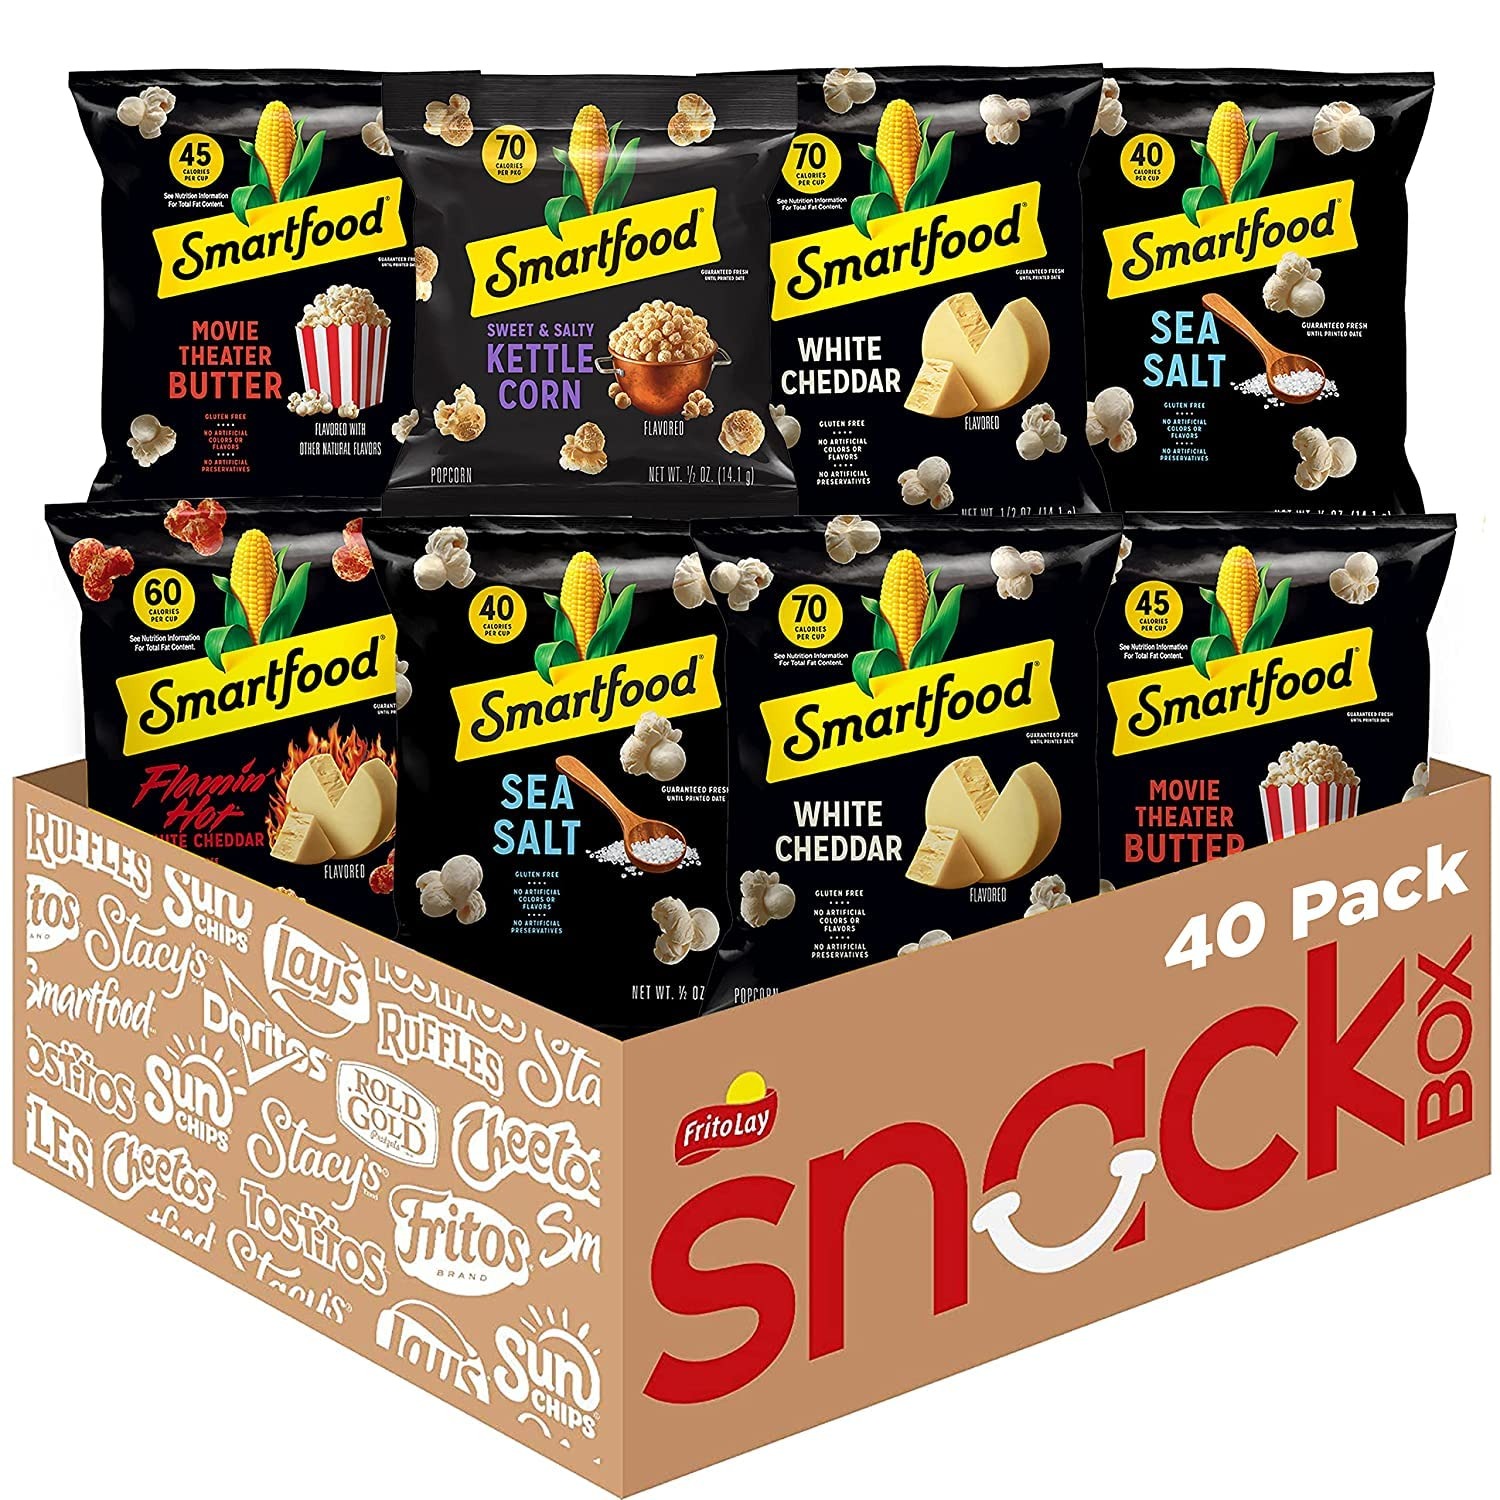
Item Name: Smartfood Popcorn Sampler .0.5 Ounce (Pack of 40)
Bullet Point 1: Includes 40 (0.5oz) bags of Smartfood Popcorn: (10) White Cheddar, (6) Flamin' Hot, (8) Movie Theater Butter, (8) Sweet & Salty Kettle Corn, and (8) Sea Salt
Bullet Point 2: Smartfood Sea Salt Salt is seriously delicious popcorn at 40 calories per cup or less
Bullet Point 3: 100% Whole Grain Air-Popped Popcorn
Bullet Point 4: Made with no artificial preservatives, colors, or flavors
Bullet Point 5: Gluten Free
Bullet Point 6: Please excuse packaging variations as we work to provide new and improved product. Your box may contain old and new packaging.
Bullet Point 7: For a limited time, assortment may vary.
Value: 20.0
Unit: Ounce

Price: 22.43